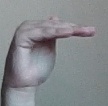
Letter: khaa